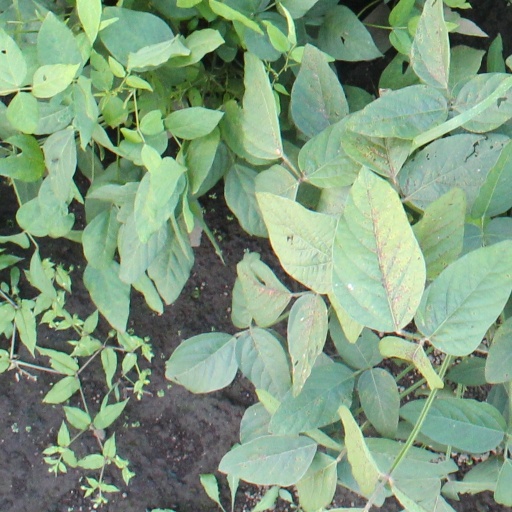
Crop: soybean